Museum of the Mausoleum of the Nanyue King

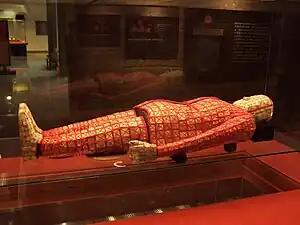
Jade burial suit of King Zhao Mo

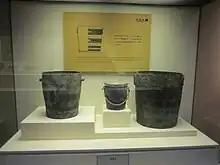
Đông Sơn bronze jars from the mausoleum

The tomb has yielded more than 1,000 burial artifacts; a chariot, more than 50 cooking implements, among which gold, silver and bronze vessels, trivets, 10 metal swords, musical instruments, such as a set of eight bronze bells, chime bells, stone chimes and a zither with its components, an armored breastplate containing 709 metal plates, shields and spears, and human sacrifices were found (15 courtiers were buried alive with him to serve him in death). It is also among the only tombs of the early Western Han period that has murals on its walls.